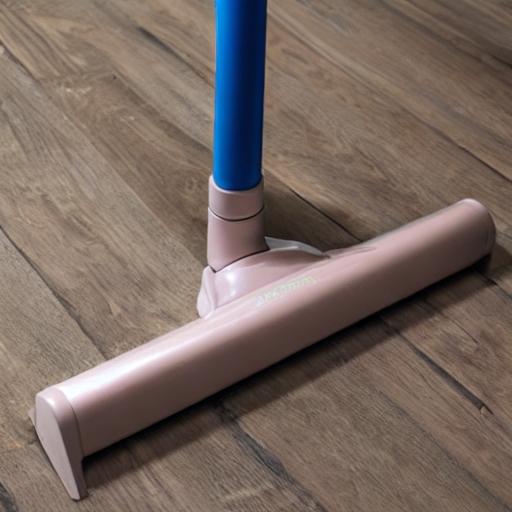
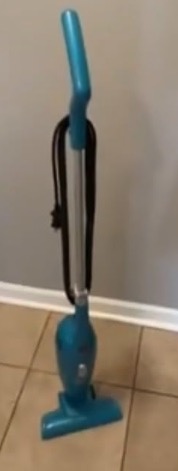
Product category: items_vacuum
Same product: no